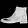
Label: Ankle boot